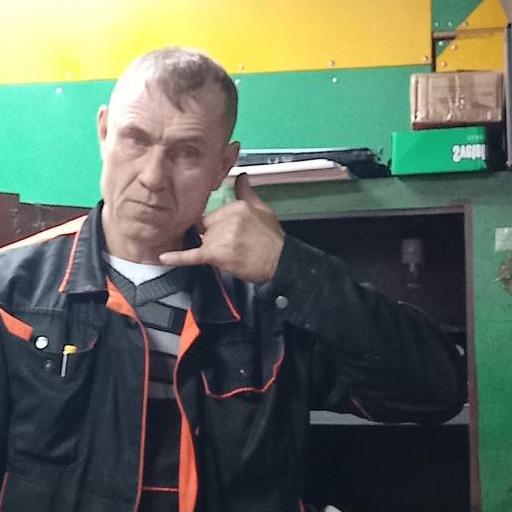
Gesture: call